Portland Streetcar

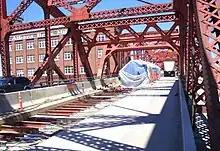
The Broadway Bridge under construction for Eastside Portland Streetcar.

Meanwhile, the city also purchased an additional five streetcars for the eastside expansion. A contract for these was let to United Streetcar in August 2009 and was originally for six cars. However, in light of Portland's dissatisfaction with the Škoda propulsion control system, the city decided in 2010 to modify the OIW/United Streetcar contract for these cars, to substitute equipment from Elin for the originally planned Škoda equipment. Fabrication of the streetcars had yet to begin at the time of that decision, but the change was substantial enough that delivery was delayed as a result, and the first cars are now not projected to be delivered until December 2012. These five cars were not fitted with the Rockwell equipment, because the Rockwell system was still being designed at the time that production was beginning on the additional cars. If the city had waited for it to be completed, installed and thoroughly tested in car 015 before installing it in the additional cars, doing so would delay the completion of those cars too much, city officials indicated. These first "production-series" cars are United Streetcar model "100", instead of 10T3. In 2011, production problems raised the cost of manufacturing of these cars, and as a result, the city agreed to reduce the number of cars on order from six to five. These cars have been assigned numbers 021–025 in the Portland Streetcar fleet. The first car (021) was delivered in January 2013 and entered service on June 11, 2013. As Portland Streetcar prepared to "close the loop" on the CL line with the completion of the Tilikum Crossing bridge, a seventh car (026) was purchased from United Streetcar and was delivered on November 21, 2014.